Eddie Jobson

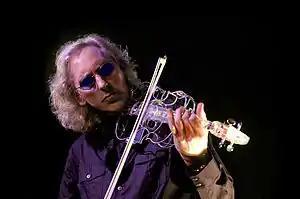
Jobson performing in 2009

Edwin Jobson (born 28 April 1955) is an English musician who has been a member of several progressive rock bands, including Curved Air, Roxy Music, U.K. and Jethro Tull. He was also part of Frank Zappa's band in 1976–77. Noted for his keyboard work, Jobson has also gained acclaim for his violin playing. He won the Lifetime Achievement Award at the 2017 Progressive Music Awards. In March 2019 Jobson was inducted into the Rock and Roll Hall of Fame as a member of Roxy Music.